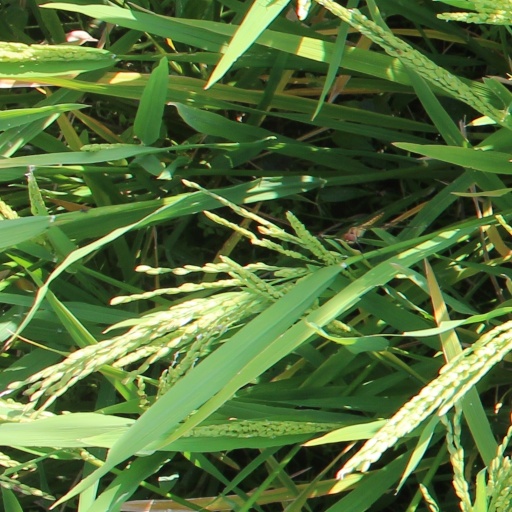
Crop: rice